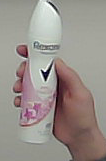
Product: rexona_spray